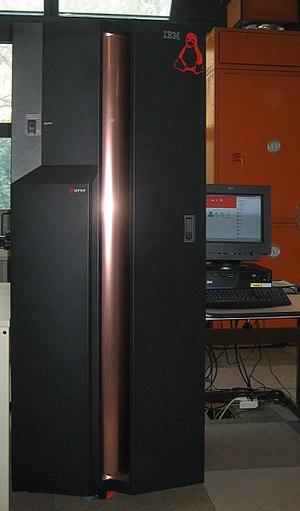
Depuis décembre 2001, IBM désigne tous ses ordinateurs centraux par le nom eServer zSeries. Ce sont des ordinateurs 64-bit, dont le premier est le zSeries 900. Depuis avril 2006, avec une nouvelle génération de produits, la désignation officielle a changé pour IBM system z.
IBM system z ou anciennement IBM eServer zSeries est une gamme d’ordinateurs conçue par IBM pour ses mainframes. Le dernier modèle est le system z15.